Reuben Kirkham

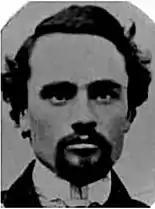
Reuben Kirkham

Reuben John Kirkham (13 October 1845, Spalding, Lincolnshire - 17 April 1886, Logan, Utah) was an American landscape painter.